I Believe in Unicorns

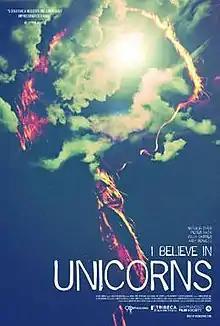
Theatrical release poster

I Believe in Unicorns is a 2014 American independent coming-of-age romantic drama film written and directed by Leah Meyerhoff. The film stars Natalia Dyer, Peter Vack, Julia Garner, Amy Seimetz and Toni Meyerhoff. The film was released on May 29, 2015, by Gravitas Ventures.